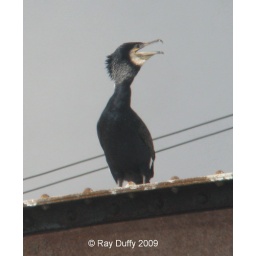
A Great Cormorant perches on the old train bridge at Laurel Hill Park in Secaucus, NJ. Digiscoped on 03/07/09.